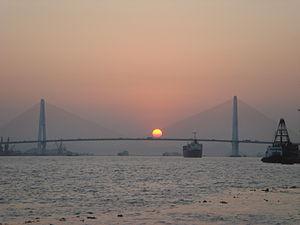
Le pont de Queshi sur la baie de Swatow Original description:汕头港的落日，还有礐石大桥
Cette liste des ponts à haubans remarquables recense les ponts à haubans présentant des portées supérieures à 300 m, classés par ordre décroissant de longueur. Cet indicateur de classement est le plus couramment utilisé pour hiérarchiser les ponts à haubans. Si un pont a une longueur de travée supérieure à un autre, ce n'est pas pour autant que sa longueur de rive à rive ou d'ancrage à ancrage est supérieure à celle de celui-ci. Néanmoins la longueur de la travée principale est souvent en corrélation avec la hauteur des pylônes et la complexité pour la conception et le calcul de l'ouvrage. En tête de cette liste, il faut ajouter le pont haubané Yavuz Sultan Selim qui enjambe le Bosphore, inauguré le 26 août 2016 et dont la travée centrale atteint 1 408 mètres de longueur ; de tous les ponts existant au monde, il est également le plus large et est équipé des plus hauts pylônes de haubans.
Cette liste de ponts de Chine a pour vocation de présenter une liste de ponts remarquables de Chine, tant par leurs caractéristiques dimensionnelles, que par leur intérêt architectural ou historique et incluant toutes les subdivisions telles que le Tibet et Hong Kong.